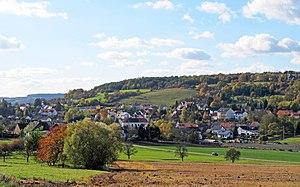
Walsheim est un écart de la commune allemande de Gersheim dans l'arrondissement de Sarre-Palatinat en Sarre.